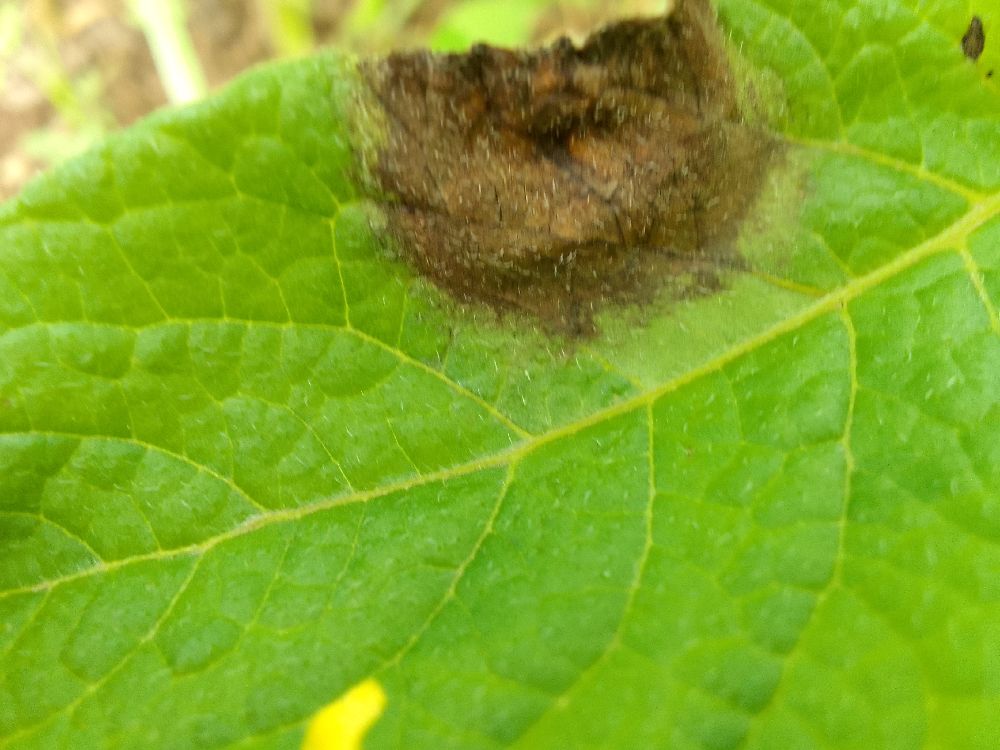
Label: Late blight